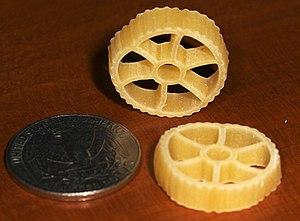
Les rotelle sont un type de pâtes italiennes à base de farine, et parfois d'oeufs. Leur forme particulière est celle de sections d'un tube formé de deux cercles concentriques reliés par des rayons, leur a valu le nom de « rotelle », de l'italien « ruota », qui signifie donc littéralement « petites roues ».